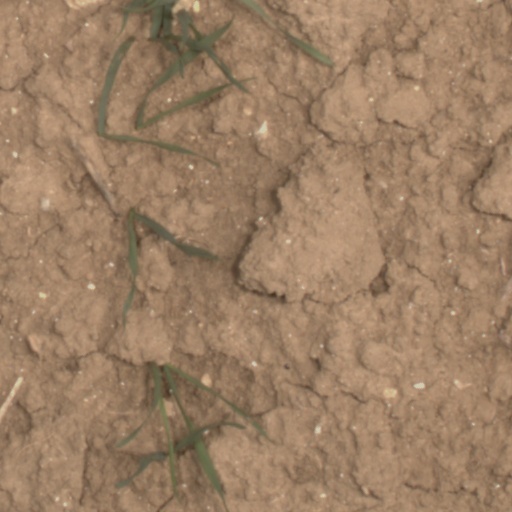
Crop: wheat